History of music in Paris

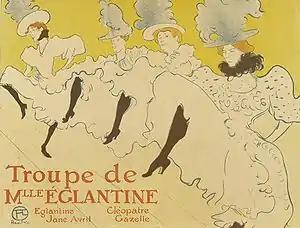
The can-can by Henri de Toulouse-Lautrec, 1895

In July 1872 the Opéra-Comique commissioned Georges Bizet to write an opera based on the novel "Carmen" by Prosper Mérimée. The rehearsals for the finished opera were extremely difficult; in previous operas, the chorus simply lined up on stage and sang, but in "Carmen," they were asked to walk around the stage, act, and even smoke cigarettes. It defied all conventions of comic opera, with its musical style, the profession of its heroine and its tragic ending. At its premiere on March 3, 1875, it scandalized both the critics and the audience; one critic reported it "was neither scenic nor dramatic." It was defended by Camille Saint-Saëns, who called it a masterpiece, but when Bizet died three months after the premiere, it was considered a failure. With time it became one of the most-performed works of Paris opera.